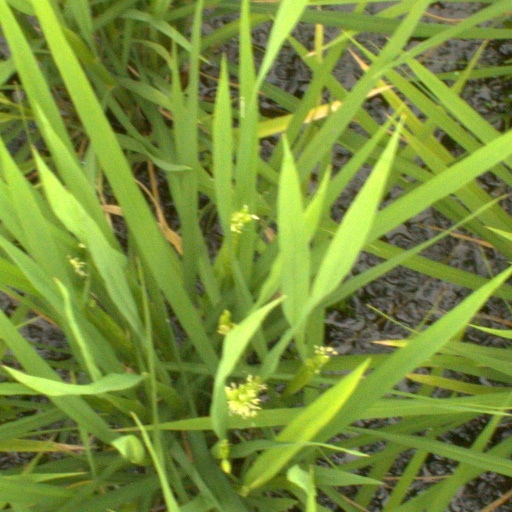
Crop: rice